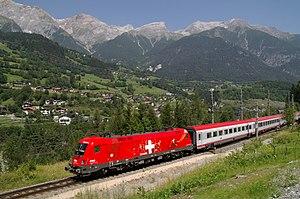
Pians est une commune autrichienne du district de Landeck dans le Tyrol.
La ligne de l'Arlberg est une ligne ferroviaire autrichienne.